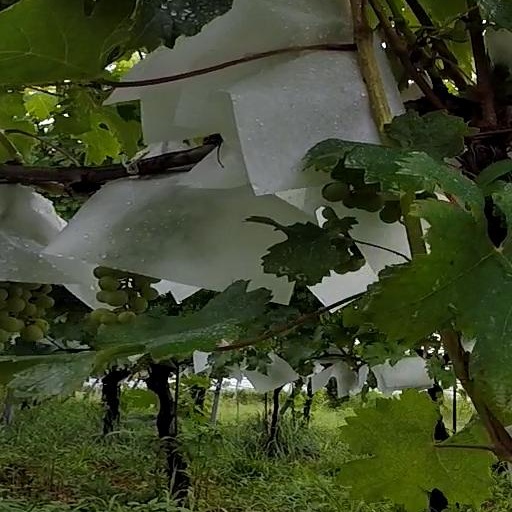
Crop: grape